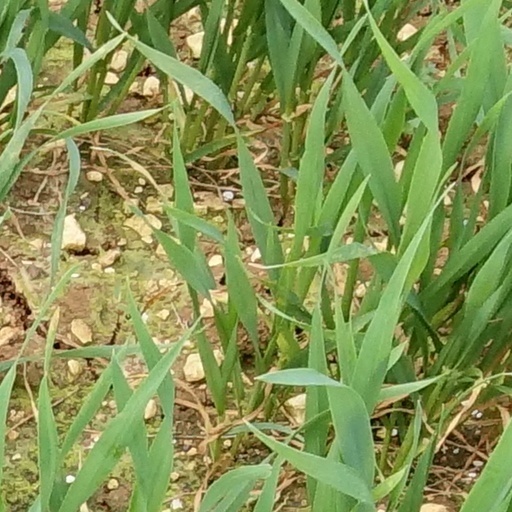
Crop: wheat